Alfonso II of Asturias

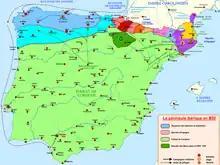
Asturias in 850

Also, during Alfonso's reign, the alleged resting place of St. James was revealed. Tradition relates that in 814, the body of Saint James was discovered in Compostela and that Alfonso was the first pilgrim to the shrine at Libredón.